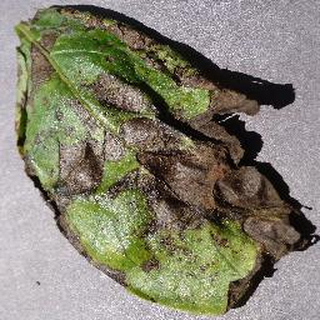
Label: potato_early_blight